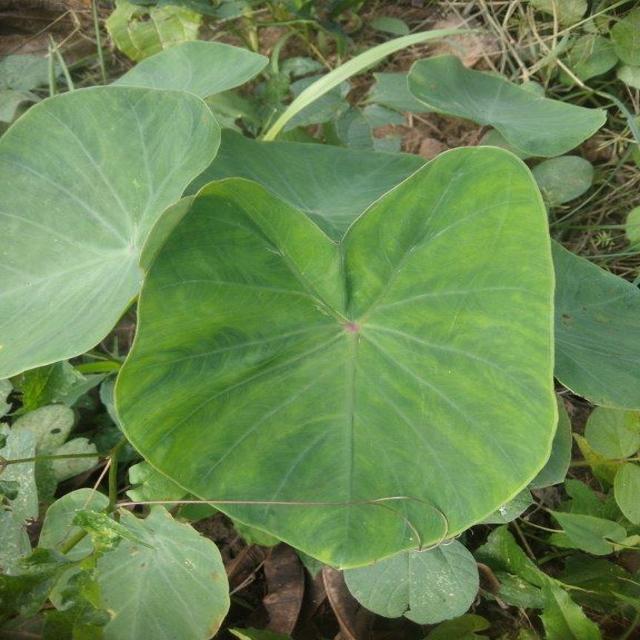
Label: Healthy